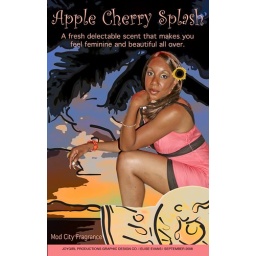
Sunset sky framed by palm tree over the Pacific Ocean in Kihei, Maui, Hawaii, USA.